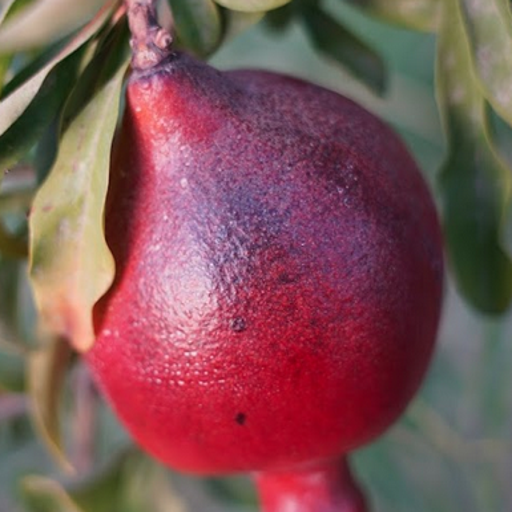
Label: Sunburn